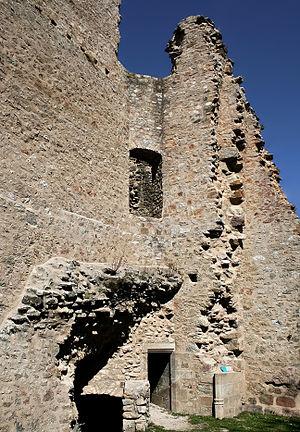
Château du Monteil-au-Vicomte, (Inscrit, 1964)
Le Monteil-au-Vicomte est une commune française située dans le département de la Creuse en région Nouvelle-Aquitaine.
Le château du Monteil, aussi appelé château de La Borne, est situé sur la commune du Monteil-au-Vicomte, dans le département de la Creuse.
Cet article recense les monuments historiques de la Creuse, en France.